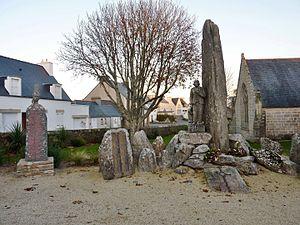
Plozévet
Plozévet [plozevɛt] est une commune française du département du Finistère, dans la région Bretagne, située à mi-distance entre Quimper et la Pointe du Raz, dans le pays Bigouden.